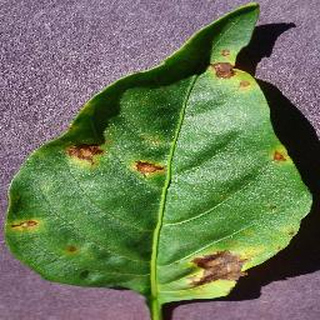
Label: bell_pepper_bacterial_spot